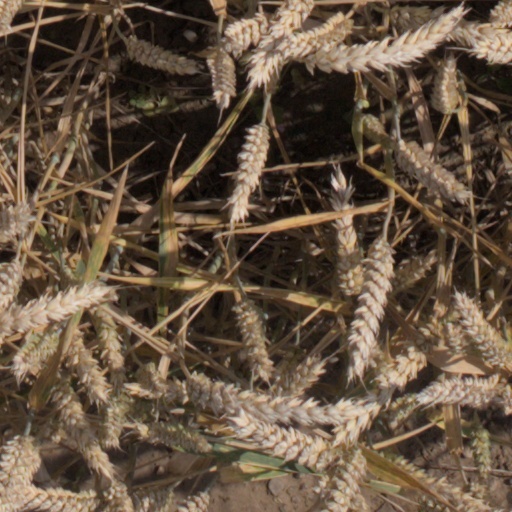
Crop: wheat